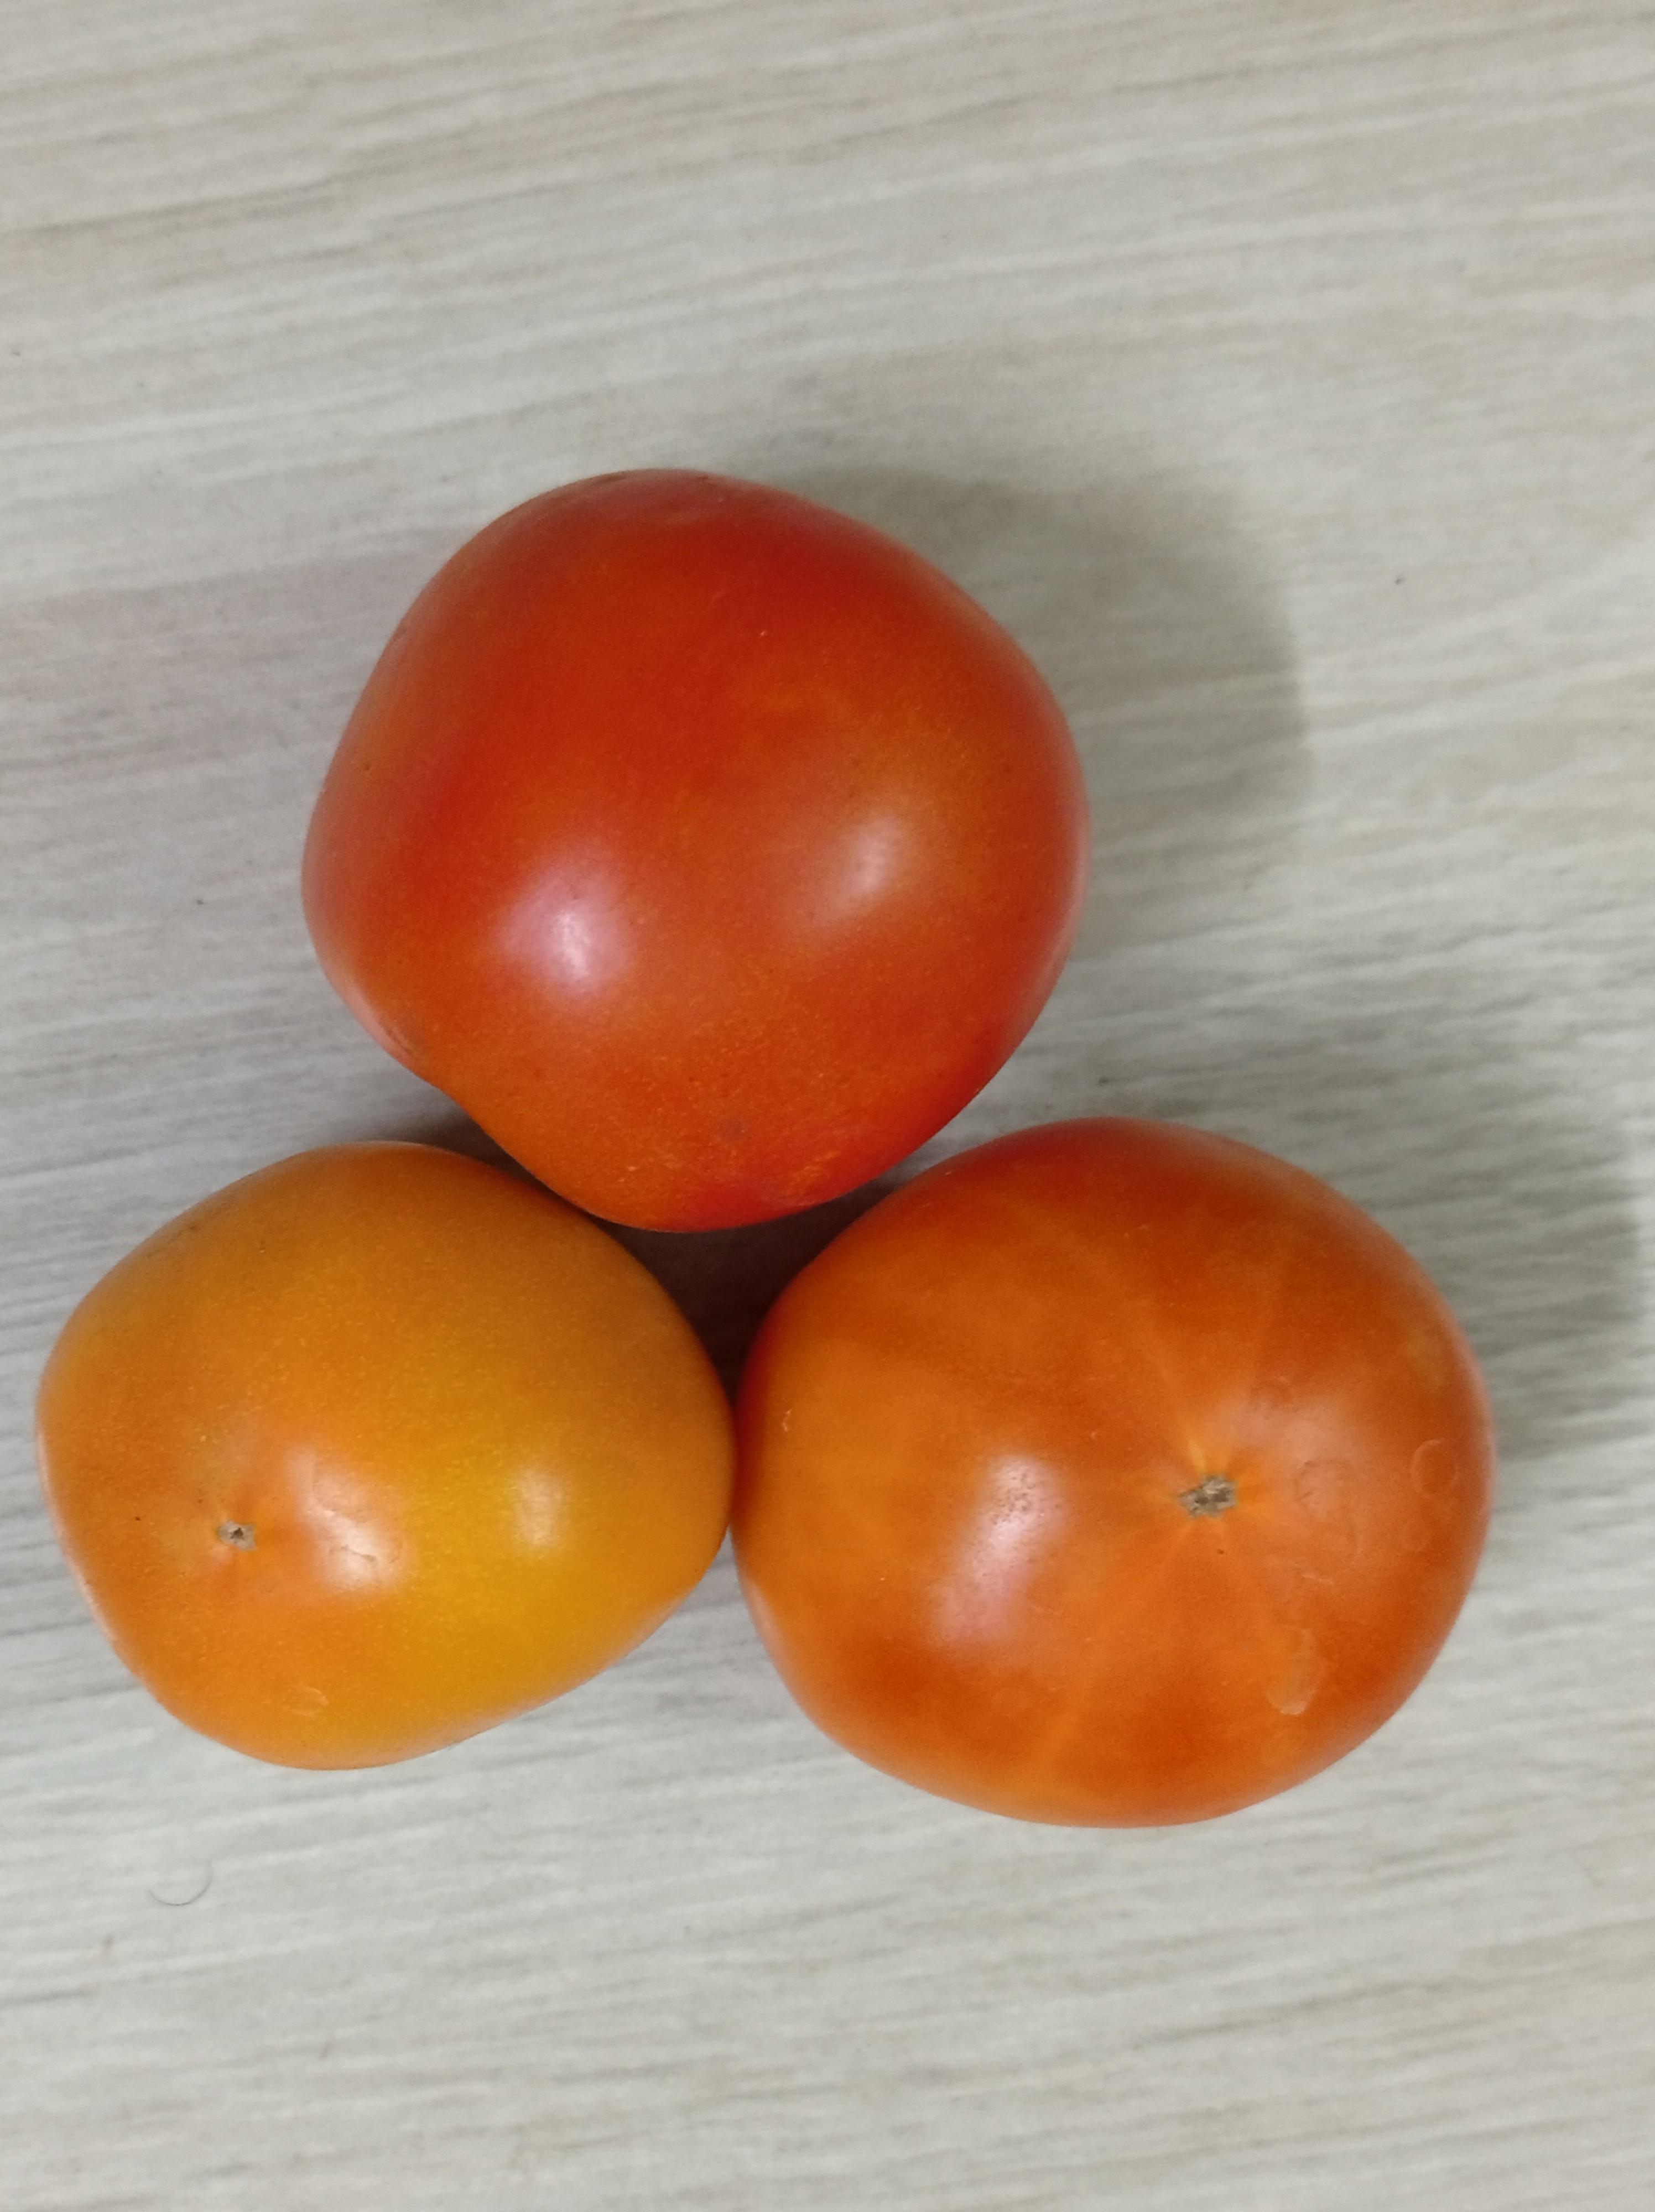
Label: Fresh